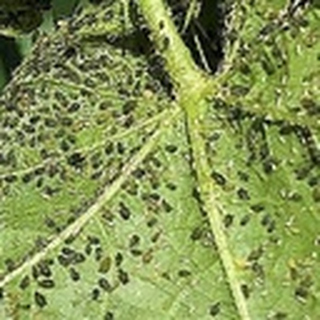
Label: cotton_aphids